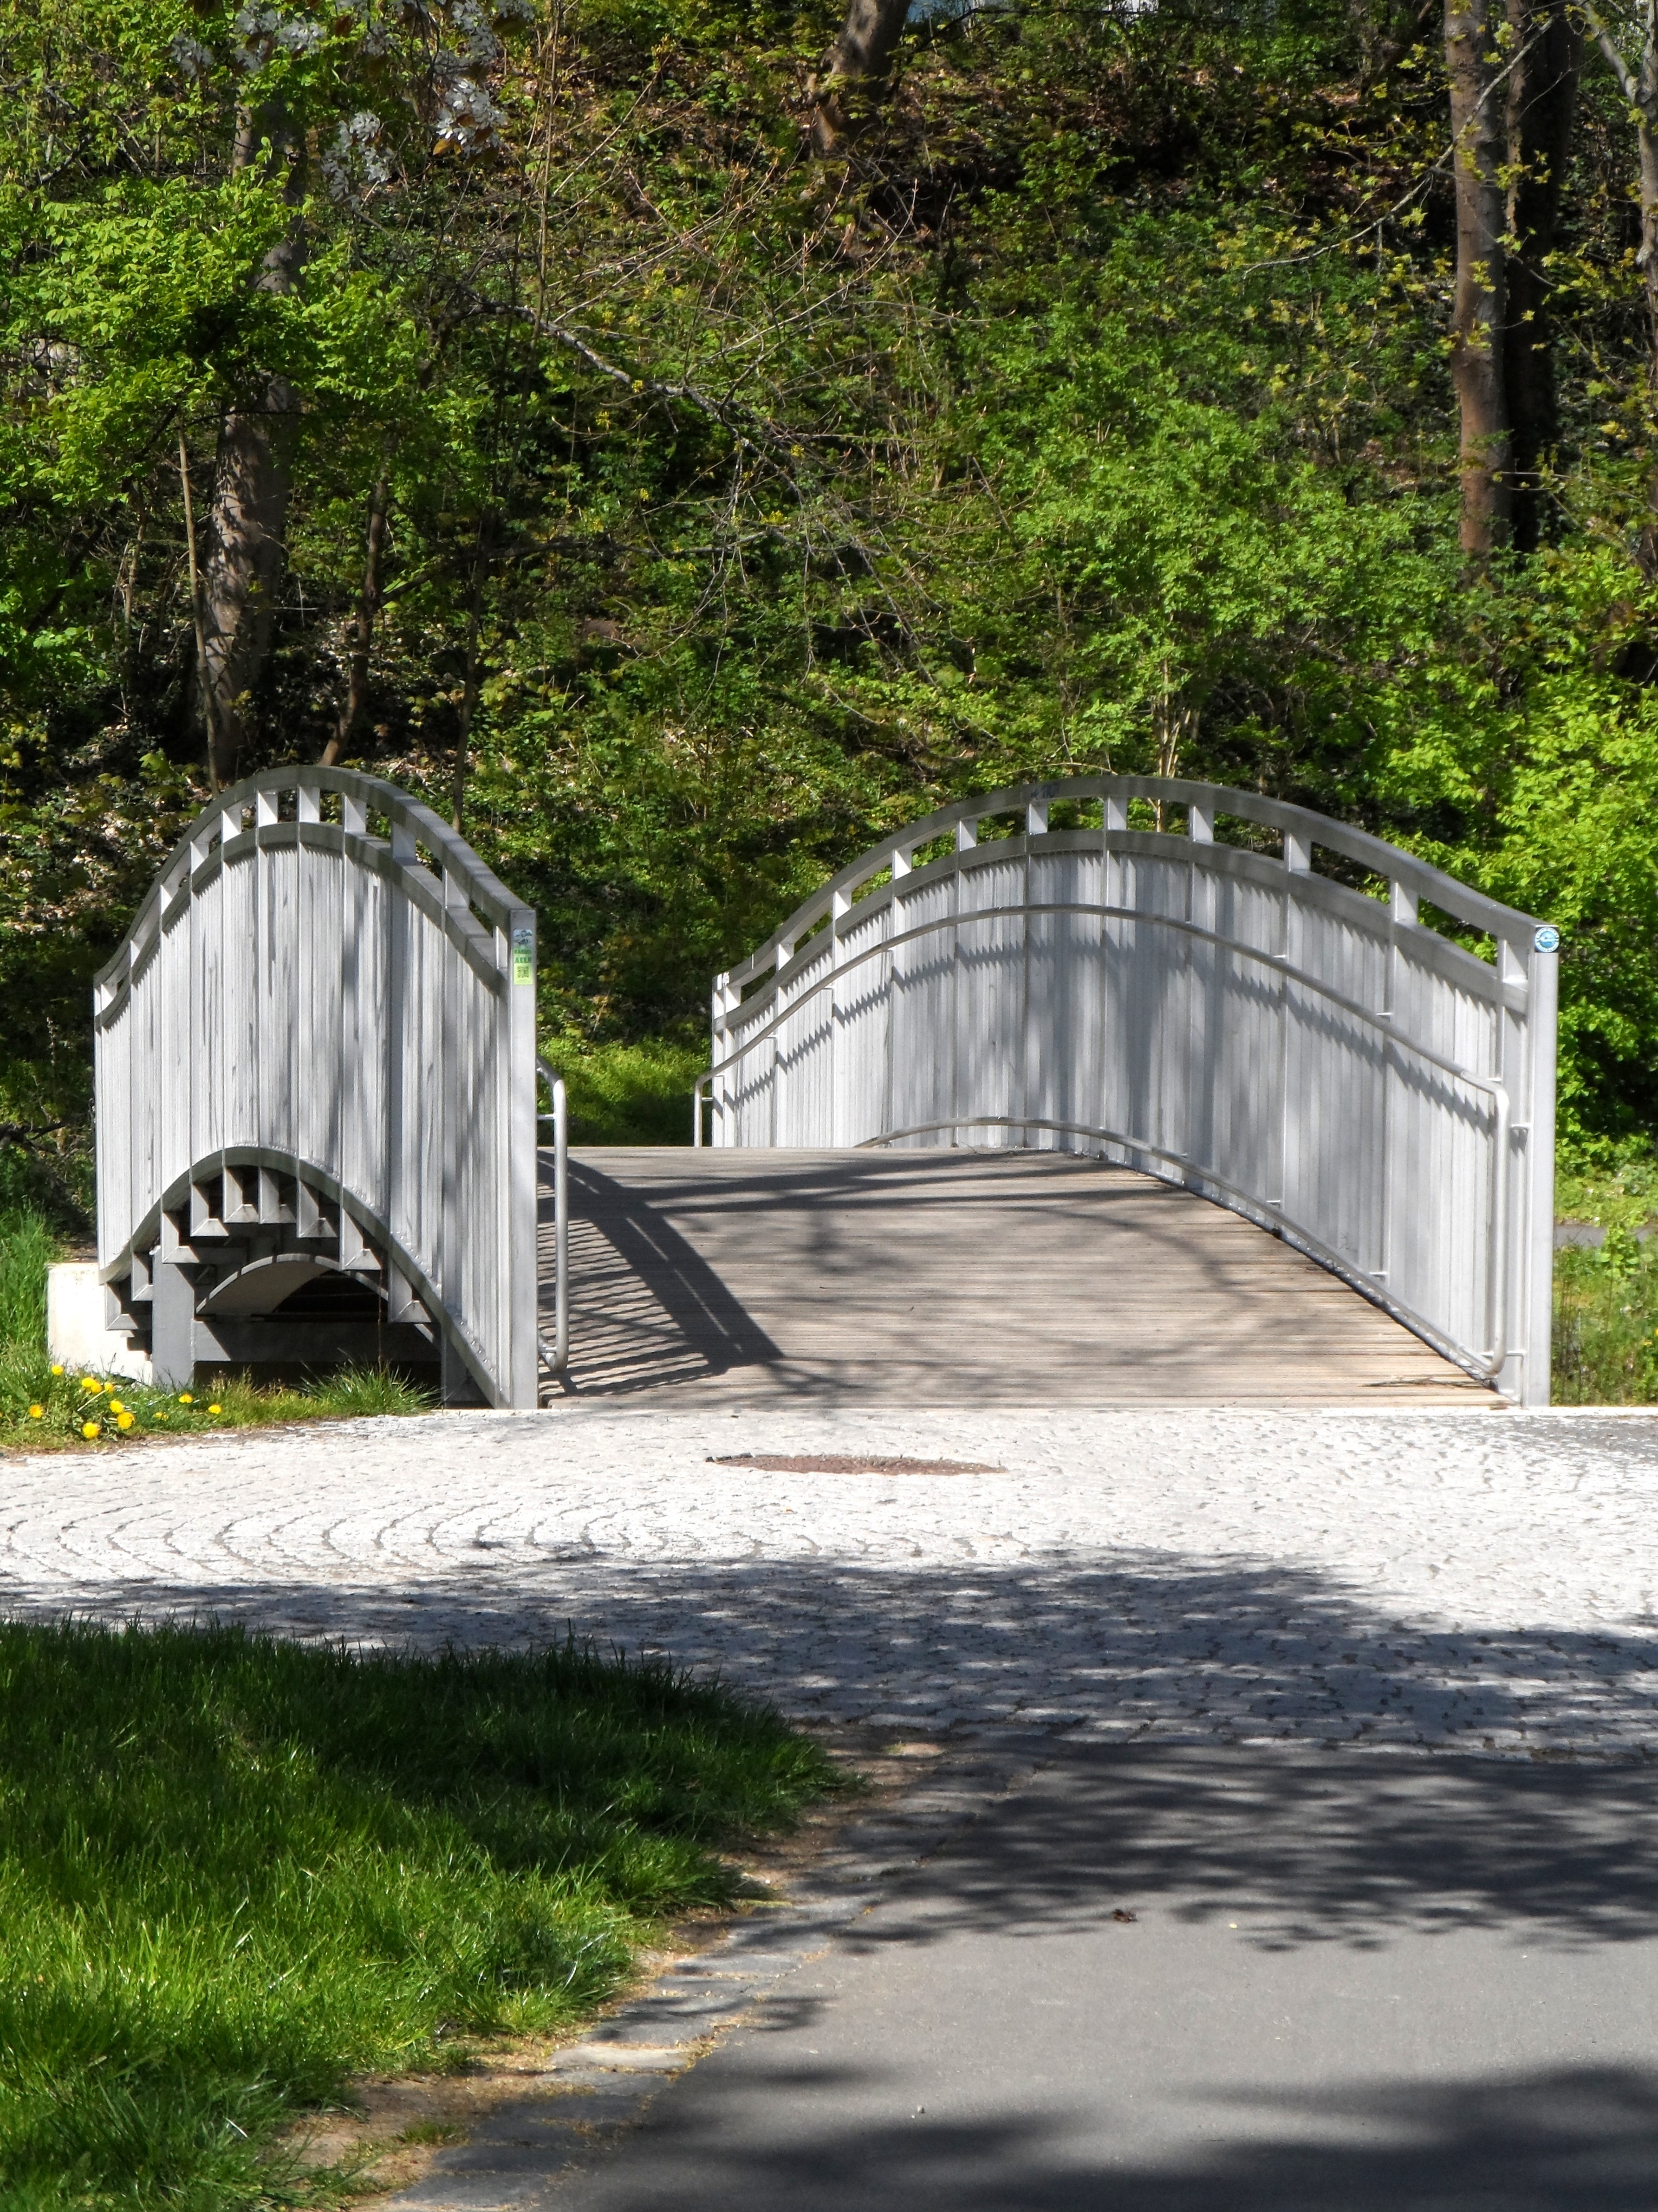
nature, sunshine, bridge, summer, idyllic, railing, spring, green, peaceful, shadow, cozy, rest, gate, bank, mysterious, cool, shady, refreshment, estate, bach, idyll, nonbuilding structure, outdoor structure